Drag harrow

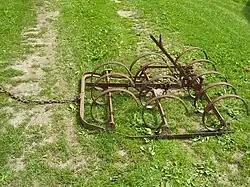
A 4-foot drag harrow

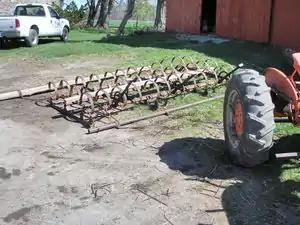
A larger, 12 foot drag harrow simply uses three four foot sections that are connected

A drag harrow, a type of spring-tooth harrow, is a largely outdated type of soil cultivation implement that is used to smooth the ground as well as loosen it after it has been plowed and packed. It uses many flexible iron teeth usually arranged into three rows. It has no hydraulic functionality and has to be raised/adjusted with one or multiple manual levers. It is a largely outdated piece of farm equipment, having been replaced by more modern disc harrows and hydraulically operated field cultivators.